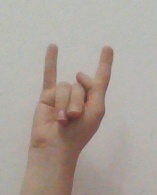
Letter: la